Indian Arts and Crafts Board

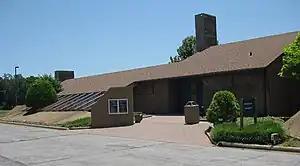
Southern Plains Indian Museum in Anadarko, Oklahoma, operated by the Indian Arts and Crafts Board

The board provides advice and promotional activities and oversees the implementation of the Indian Arts and Crafts Act of 1990, a truth-in-advertising law attempting to stop non-Native-made artworks from being sold as Native-made.